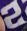
Number: 2